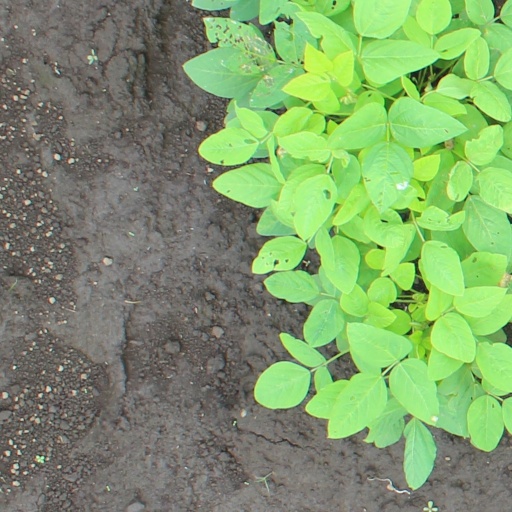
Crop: soybean